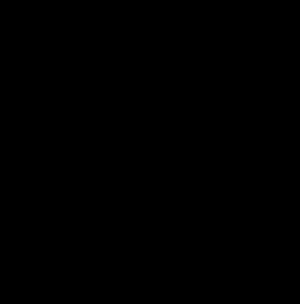
Første Internationale
Logo for den spanske afdeling af Den Internationale Arbejdersammenslutning
Den Internationale Arbejdersammenslutning blev oprettet på en kongres i London i 1864 og gik i opløsning i 1876. Internationalen var en sammenslutning af venstrefløjsfolk, socialister, kommunister og anarkister.